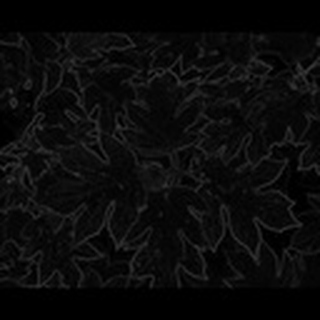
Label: healthy_cotton